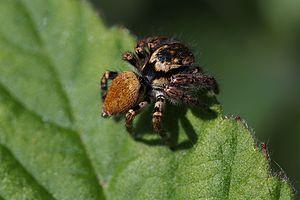
Carrhotus xanthogramma, la Saltique orangé, est une espèce d'araignées aranéomorphes de la famille des Salticidae.